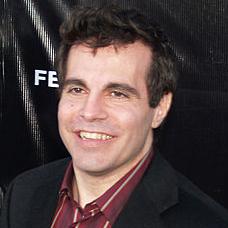
Age: 47